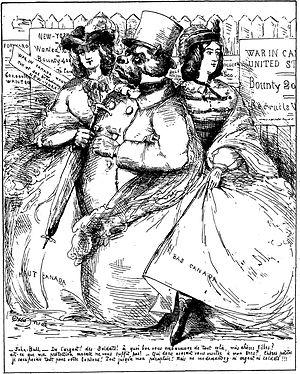
Caricature par Charles-Henri Moreau de John Bull avec ses deux «
Le Perroquet est un journal critique, littéraire et caricaturiste publié à Montréal. Au total, 30 éditions sont publiées chaque samedi entre janvier et août 1865.